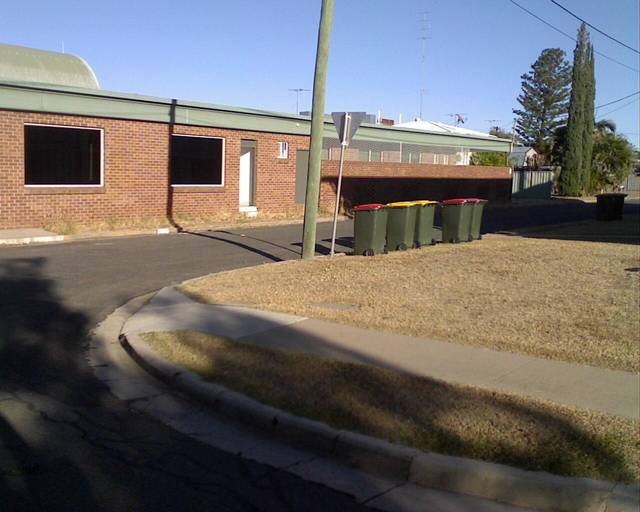
Region: Australia
Coordinates: -23.524, 148.16